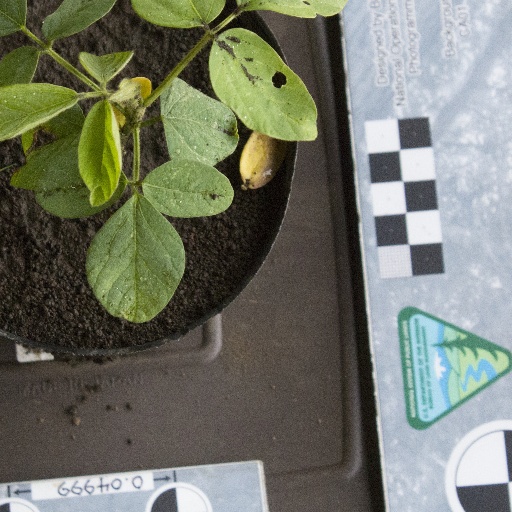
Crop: soybean